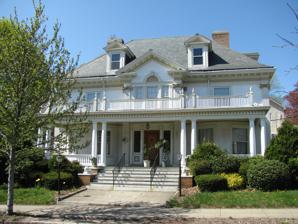
Building: House at 15 Chestnut Street
Country: United States of America
Year built: 1885
Historic house in Massachusetts, United States United States historic place 15 Chestnut Street, Wakefield, MA U.S. National Register of Historic Places House at 15 Chestnut Street Show map of Massachusetts Show map of the United States Location 15 Chestnut St., Wakefield, Massachusetts Coordinates 42°30′13″N 71°4′26″W / 42.50361°N 71.07389°W / 42.50361; -71.07389 Built 1885 Architectural style Colonial Revival MPS Wakefield MRA NRHP reference No. 89000726 Added to NRHP July 06, 1989 The House at 15 Chestnut Street in Wakefield, Massachusetts is a well preserved high style Colonial Revival house.  It was built in 1889 for Thomas Skinner, a Boston bookkeeper.  The 2 + 1 ⁄ 2 -story wood-frame house is topped by a hipped roof with flared eaves and a heavily decorated cornice.  A porch extends across the front of the house, which is supported by paired turned columns.  Above on the porch is a low railing with paired pillars (matching the support columns in position) topped by urns.  The front door is flanked by Ionic pilasters, then sidelight windows, and then another pair of pilasters. The house was listed on the National Register of Historic Places in 1989. See also National Register of Historic Places listings in Wakefield, Massachusetts National Register of Historic Places listings in Middlesex County, Massachusetts References